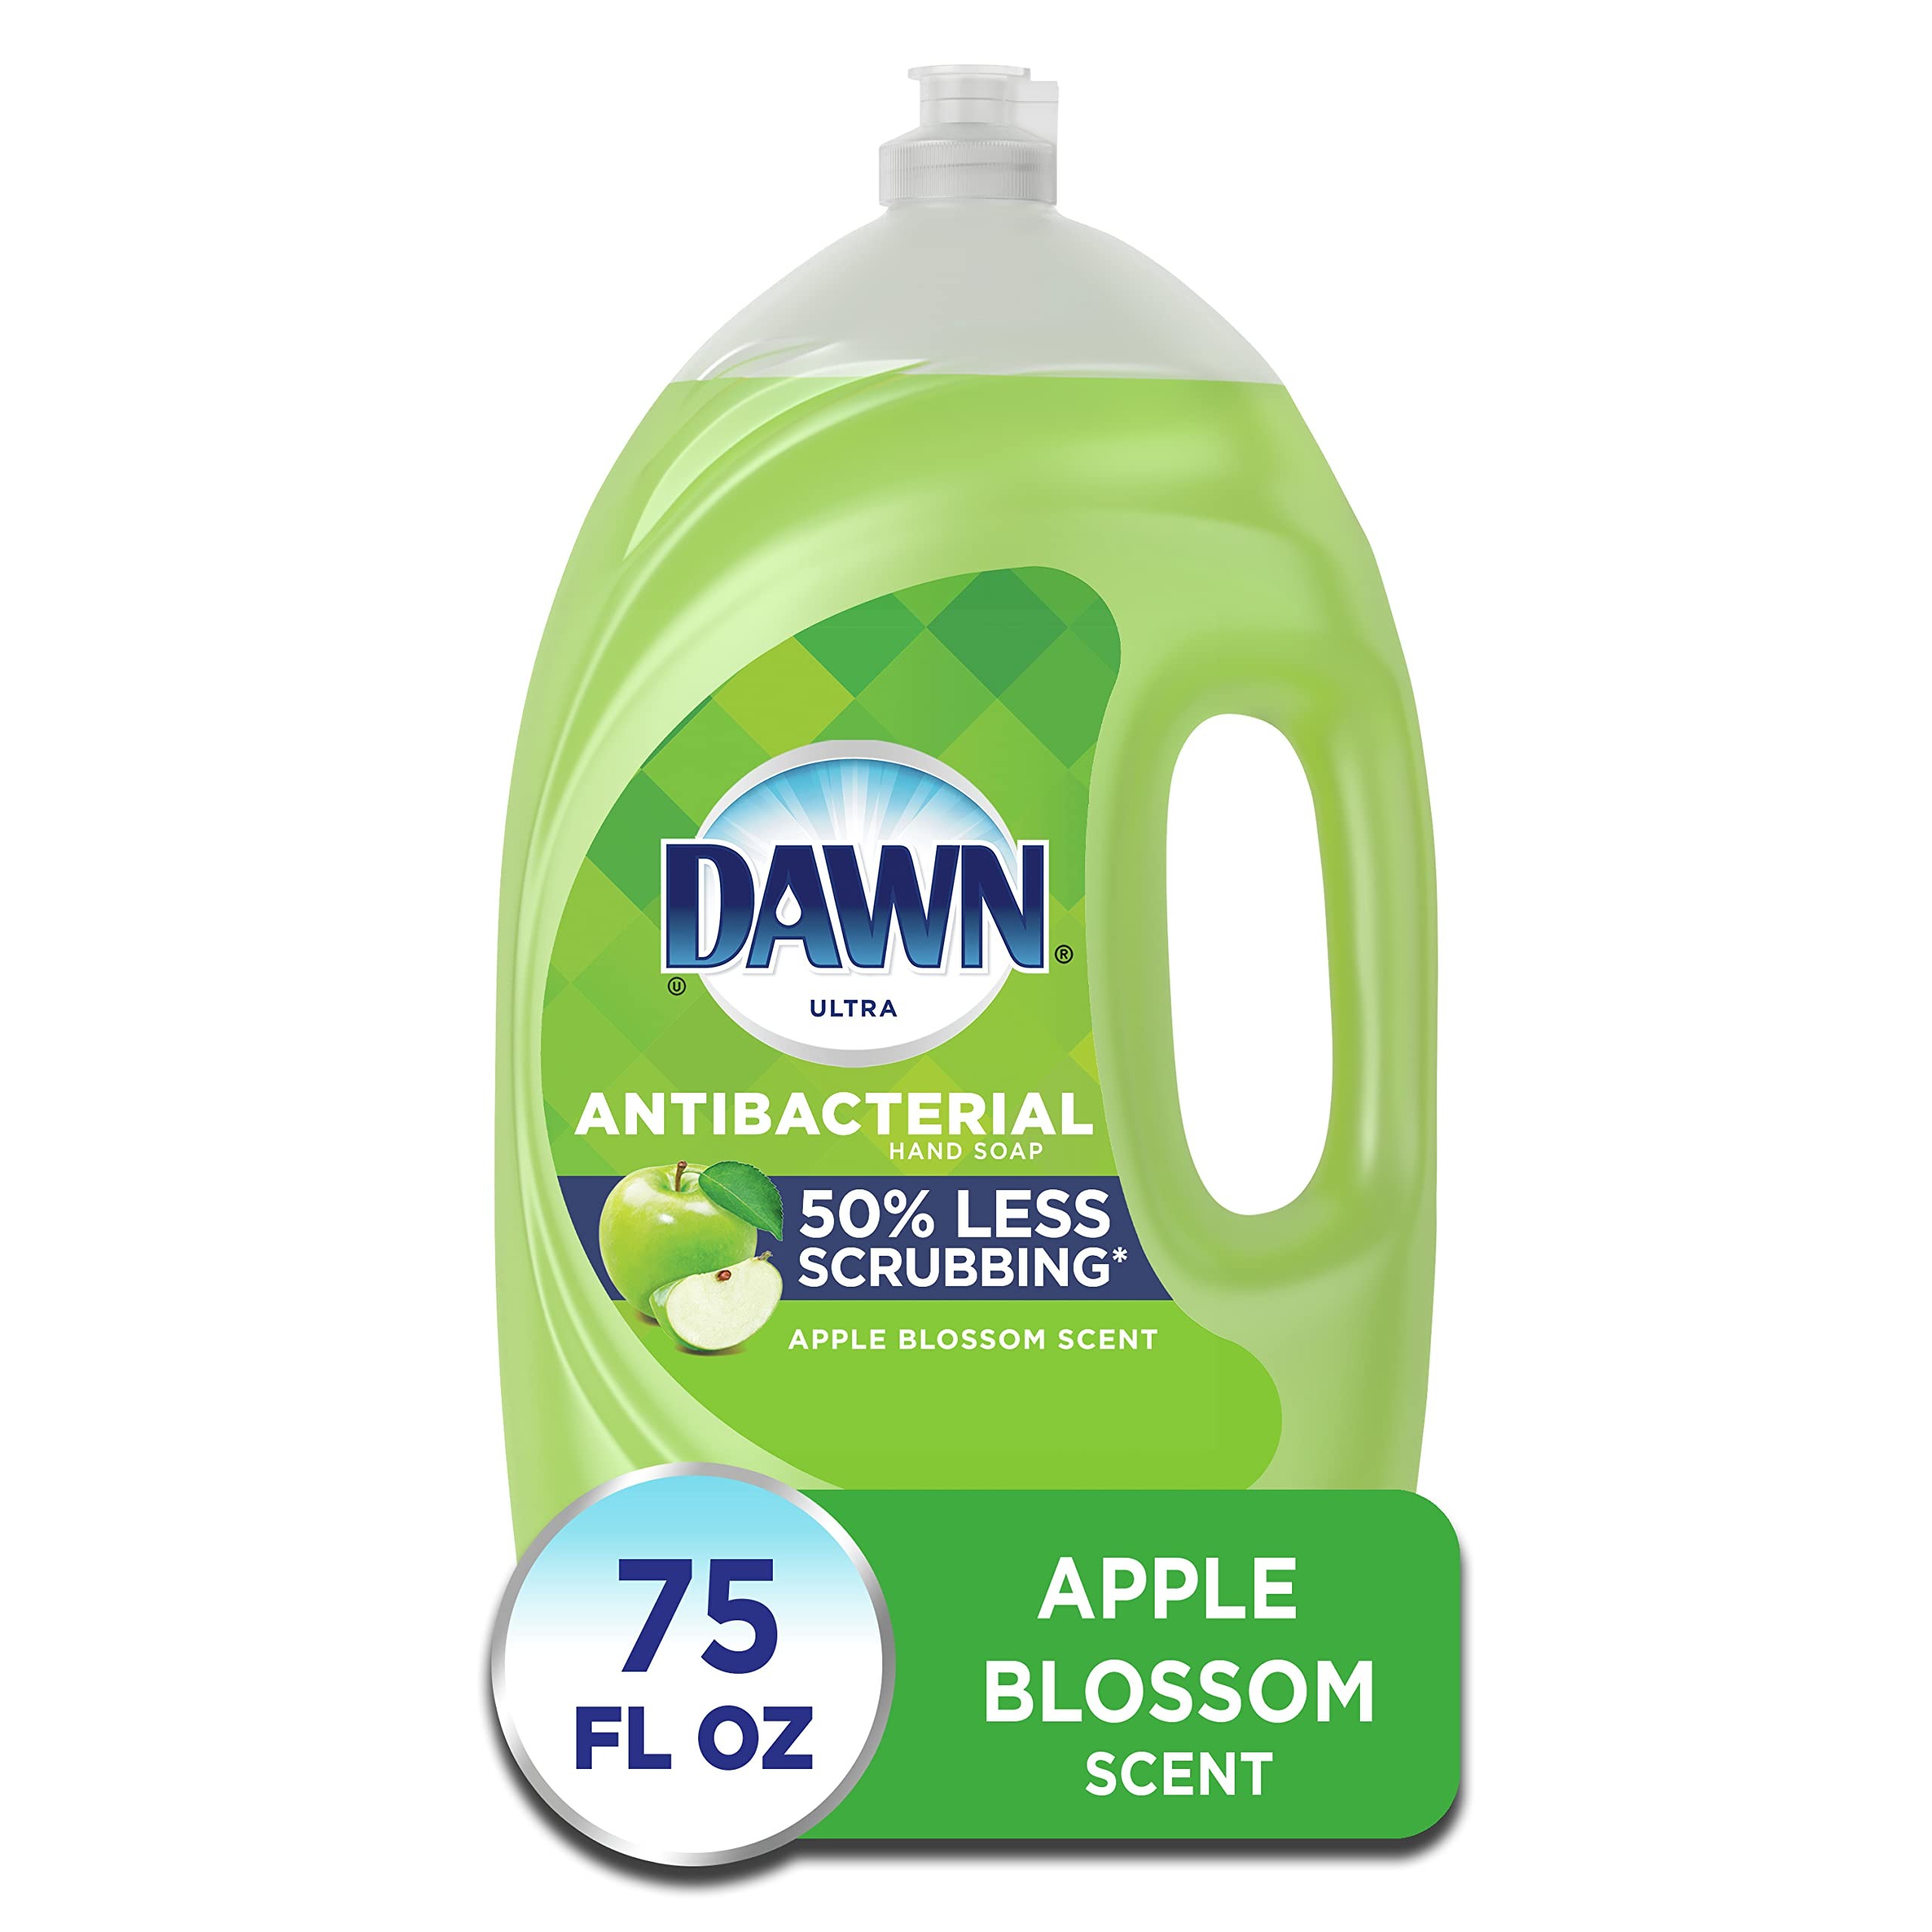
Item Name: Dawn Ultra Antibacterial Hand Soap, Dishwashing Liquid Dish Soap, Apple Blossom Scent, 75 Fl Oz
Bullet Point 1: Dawnantibacterial hand soap, dishwashing liquid Dish Soap helps fight germs on hands when used as a hand soap
Bullet Point 2: Contains 2x more Grease Cleaning Power (cleaning ingredients per drop vs. Non-ultra Dawn)
Bullet Point 3: Our new More Powerful Formula helps you get through more dishes with less dishwashing liquid
Bullet Point 4: Breathe in the irresistibly fragrant aroma of apple blossoms
Bullet Point 5: Apple blossom scent
Value: 75.0
Unit: Fl Oz

Price: 9.965